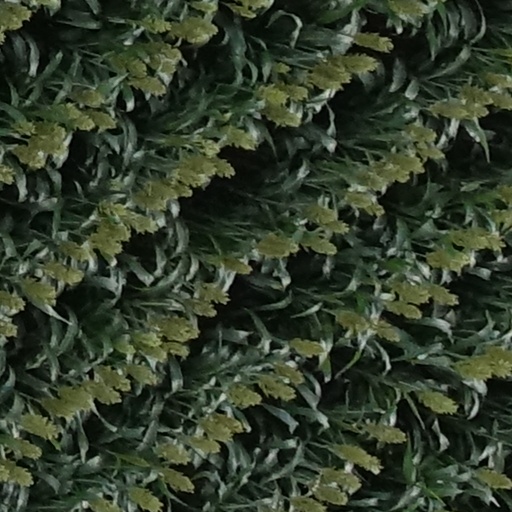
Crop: sorghum